Norman Holter

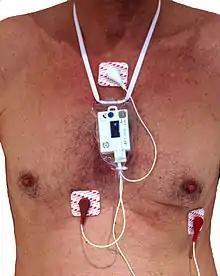
A Holter monitor

During World War II, Holter served as senior physicist in the U.S. Navy, studying the characteristics of waves. In 1946, he headed a government research team involved in the atomic-bomb testing at Bikini Atoll. After the war, he continued work with the United States Atomic Energy Commission, and served as president of the Society of Nuclear Medicine from 1955 to 1956. In 1964, he became a full professor at the University of California, San Diego, coordinating activities at the Institute of Geophysics and Planetary Physics. In 1979, the Association for the Advancement of Medical Instrumentation (AAMI) awarded Holter with the AAMI Foundation Laufman-Greatbatch Prize for his contributions to medical technology.